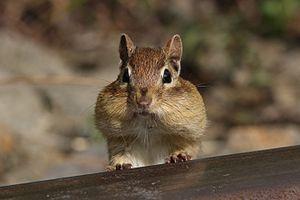
Tamia rayé avec les bajoues remplies de provisions. Photo prise dans la Réserve nationale de faune du cap Tourmente, au Québec (Canada). Suomi: Juovamaaorava (Tamias striatus) posket täynnä ruokaa.